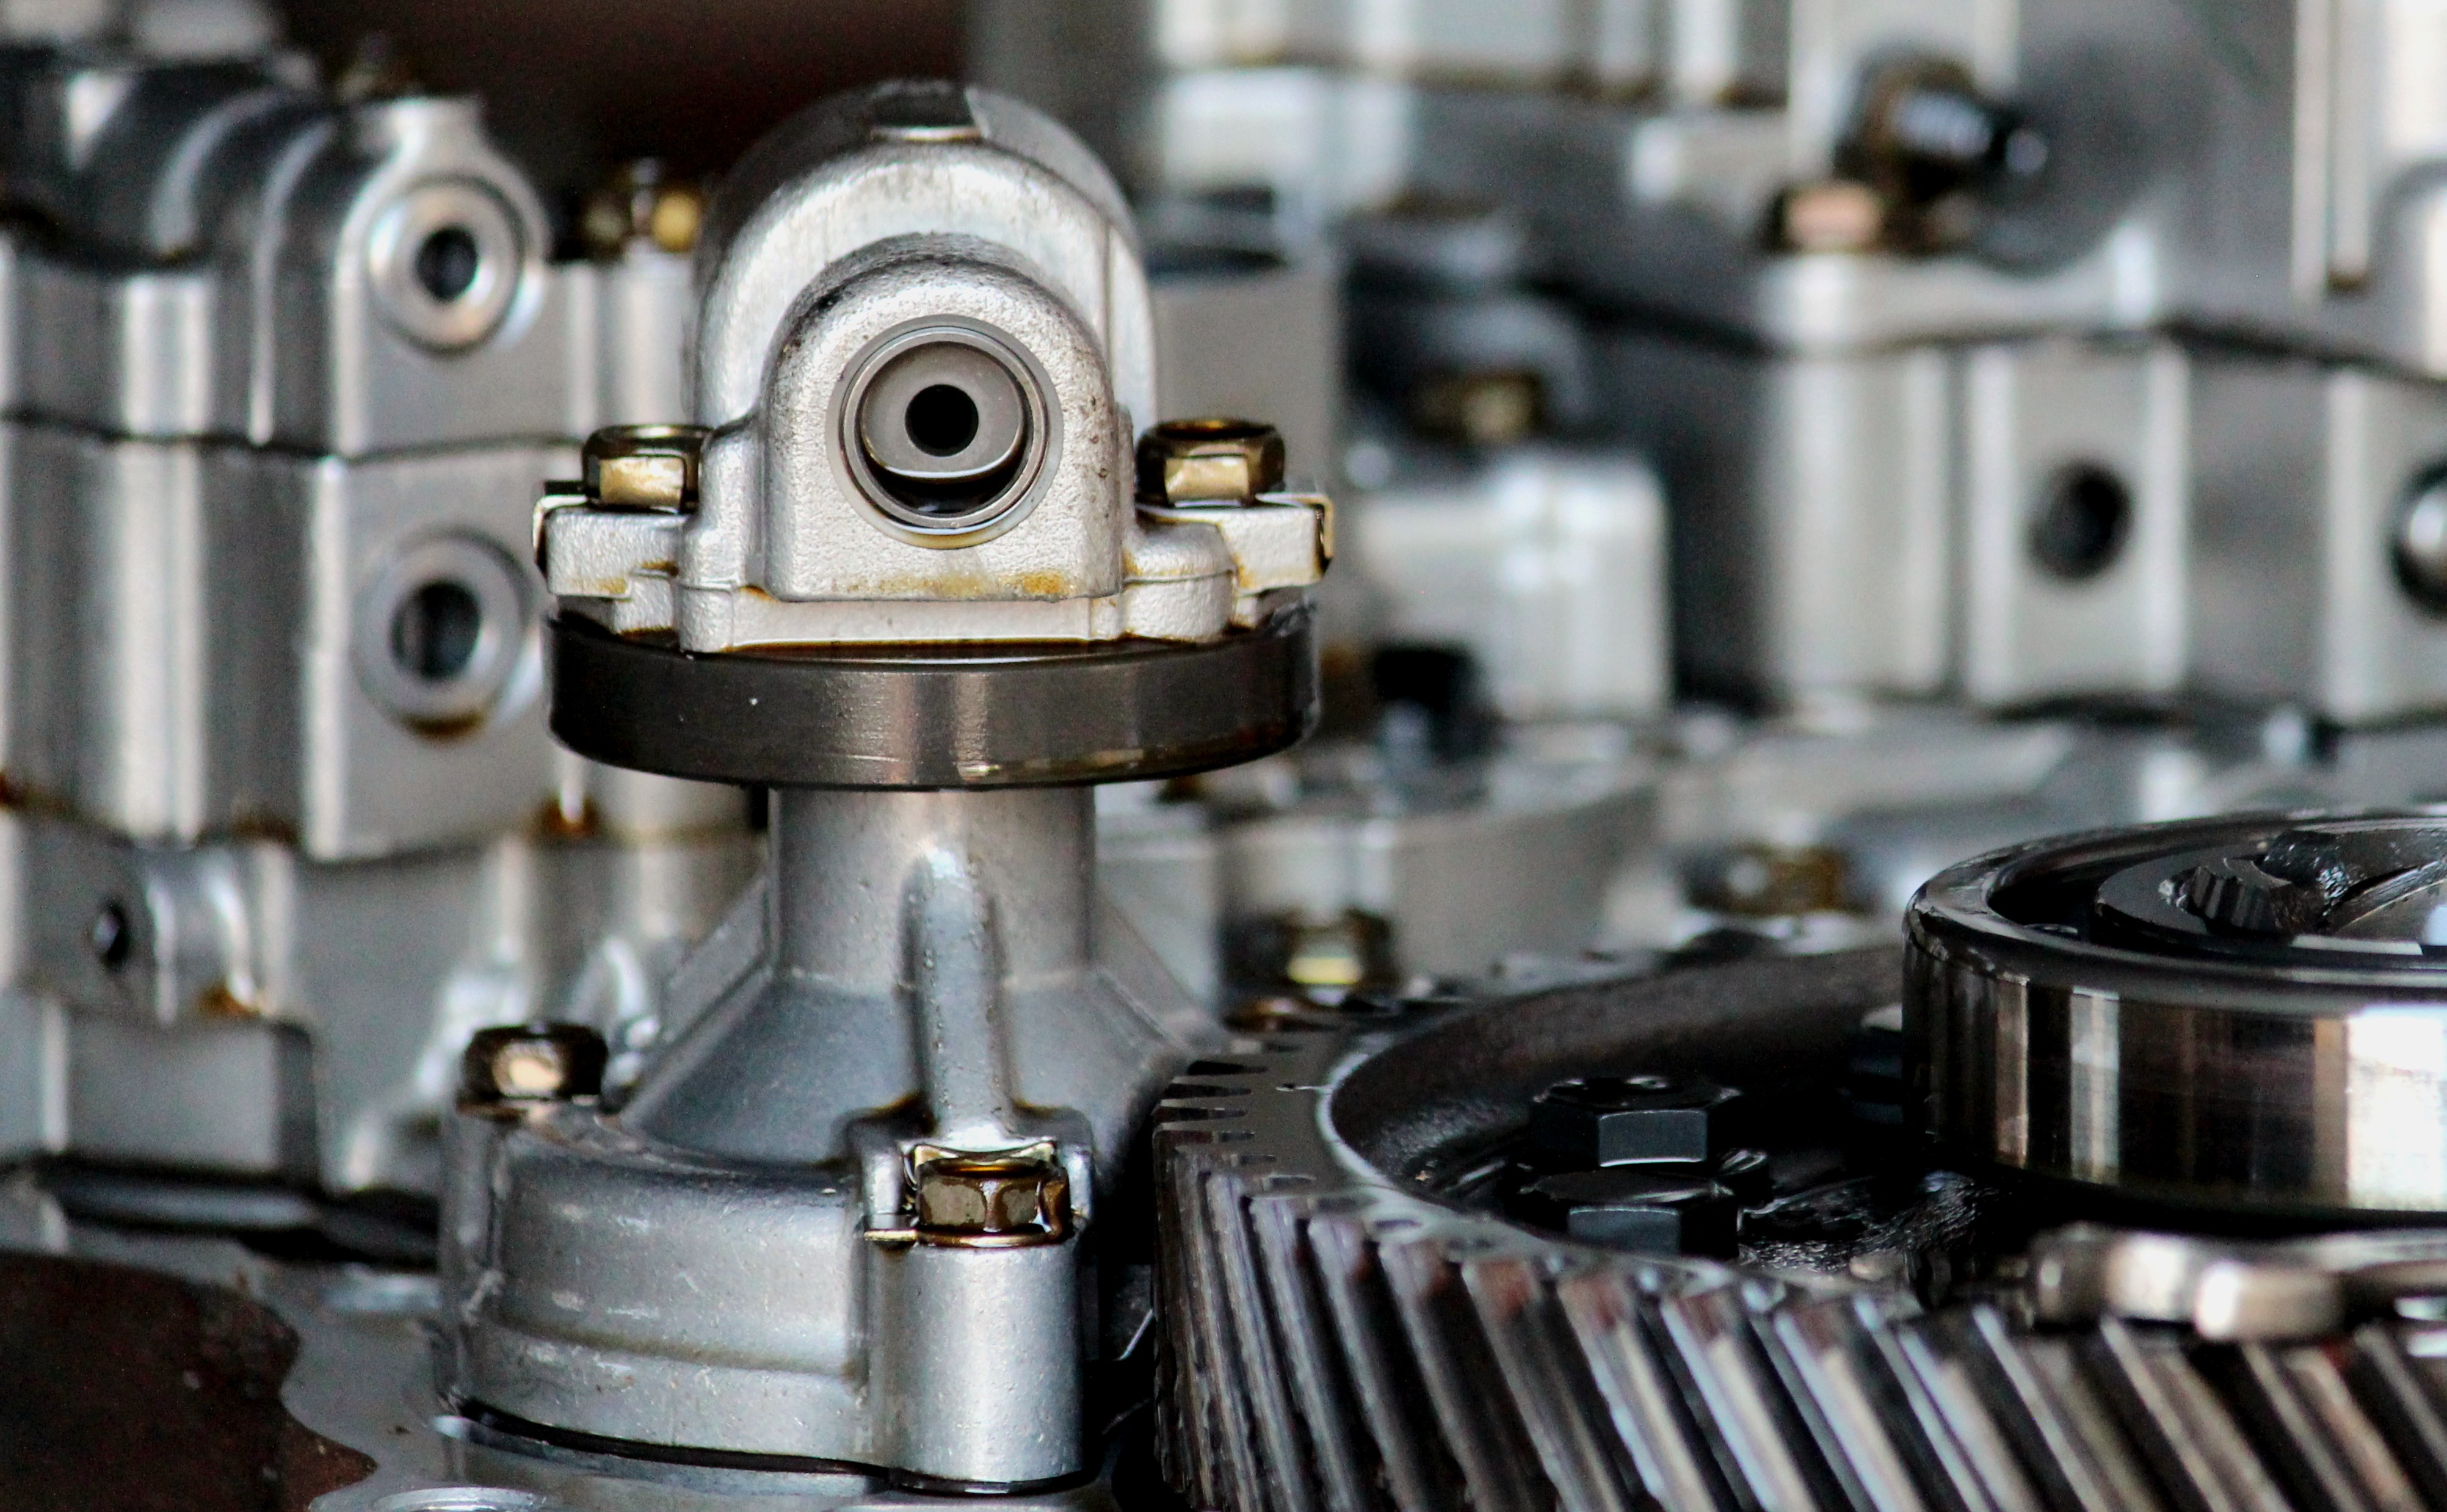
watch, technology, car, wheel, repair, vehicle, gear, drive, metal, auto, machine, industry, speed, movement, close, screw, close up, disassembled, gears, engine, motor, minions, dare, pkw, transmission, technical, mechanic, metallic, mechanics, replace, how works, auto part, sprocket, related, machine tool, automotive engine part